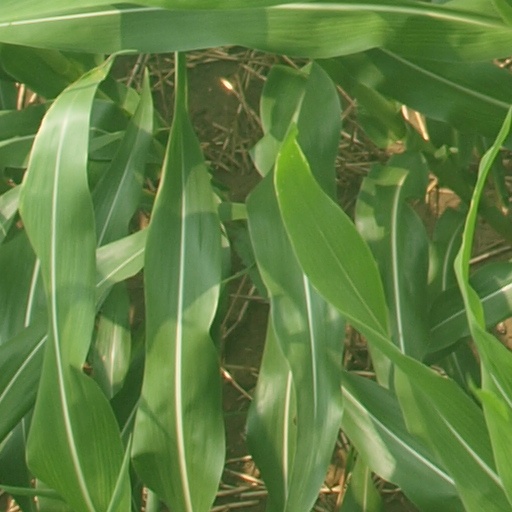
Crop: maize; corn